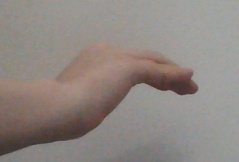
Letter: haa